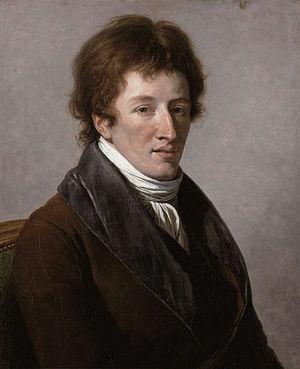
Mai : L'ingénieur britannique James Watt dépose le brevet d'uncondenseur séparé qui améliore les performances de la machine atmosphérique de Newcomen. Un système régulateur maintient la pression constante. Watt perfectionnera sa machine pour l’adapter à l’industrie.
La Société des observateurs de l'homme est une société savante créée en 1799 à Paris et longtemps considérée comme le berceau de l'anthropologie française. Elle disparaît en 1804.
Jean Léopold Nicolas Frédéric Cuvier, dit Georges Cuvier, né le 23 août 1769 à Montbéliard et mort le 13 mai 1832 à Paris, est un anatomiste français, promoteur de l'anatomie comparée et de la paléontologie au XIXᵉ siècle.